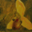
Label: orchid